Henri Le Riche

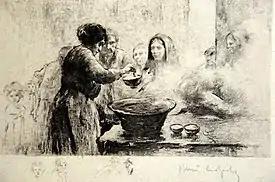
Morning Coffee

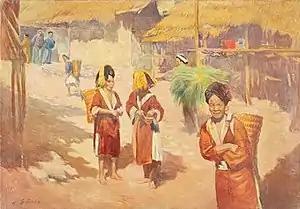
Illustration from "L'Indo-Chine", by Claude Farrère

Henri Le Riche, also known as Hirné (12 April 1868, Grenoble - 26 March 1944, Neuilly-sur-Seine) was a French painter, sculptor, engraver and illustrator.